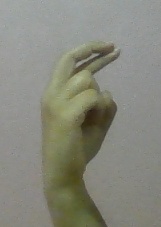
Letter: zay